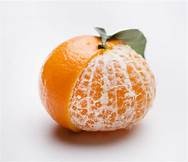
Label: mandarine